Nick Gentry

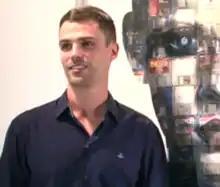
Nick Gentry, at the Collective Memory exhibition in Miami

Nicholas James Gentry (born 29 May 1980) is a British artist from London. Much of his artistic output has been generated with the use of contributed artefacts and materials. He states that through this process "contributor, artist and viewer come closer together". His art is influenced by the development of consumerism, technology, identity and cyberculture in society, with a distinctive focus on obsolete media.